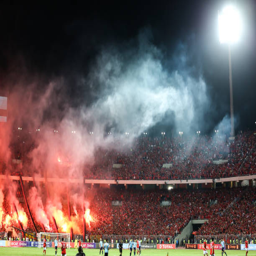
general view during the final football match .